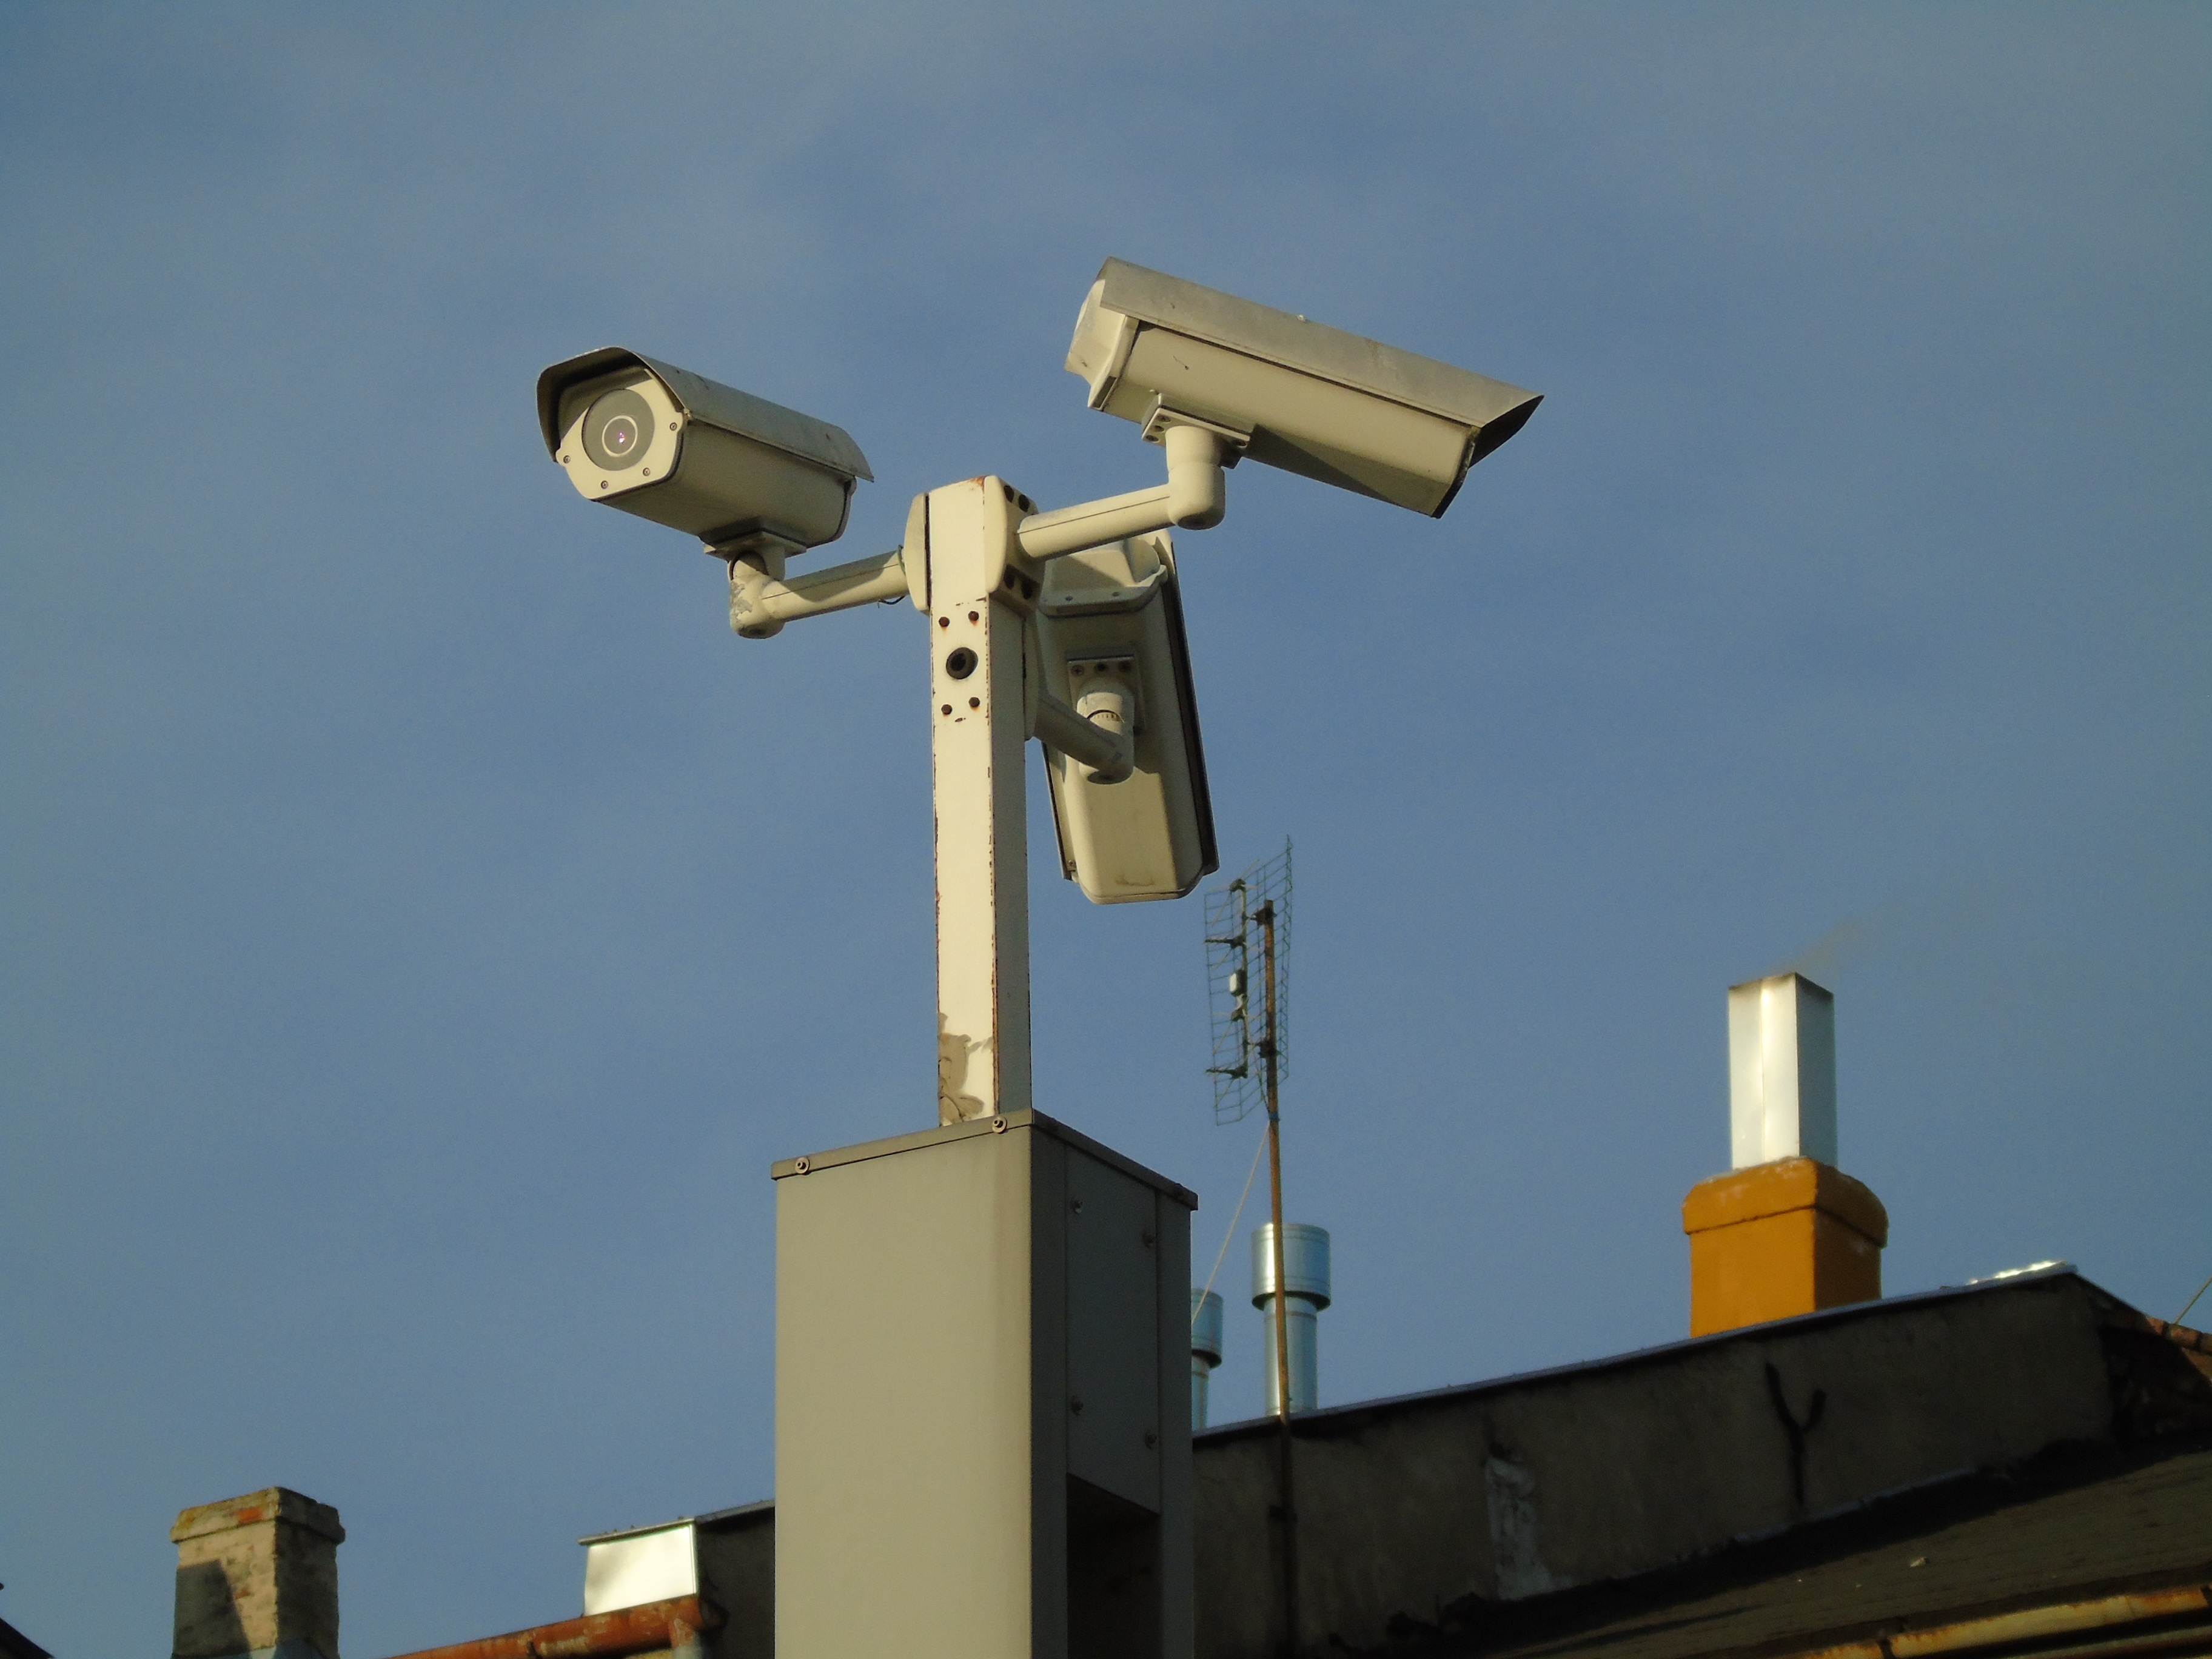
camera, wind, city, street light, lighting, video, light fixture, security camera, observation, monitoring